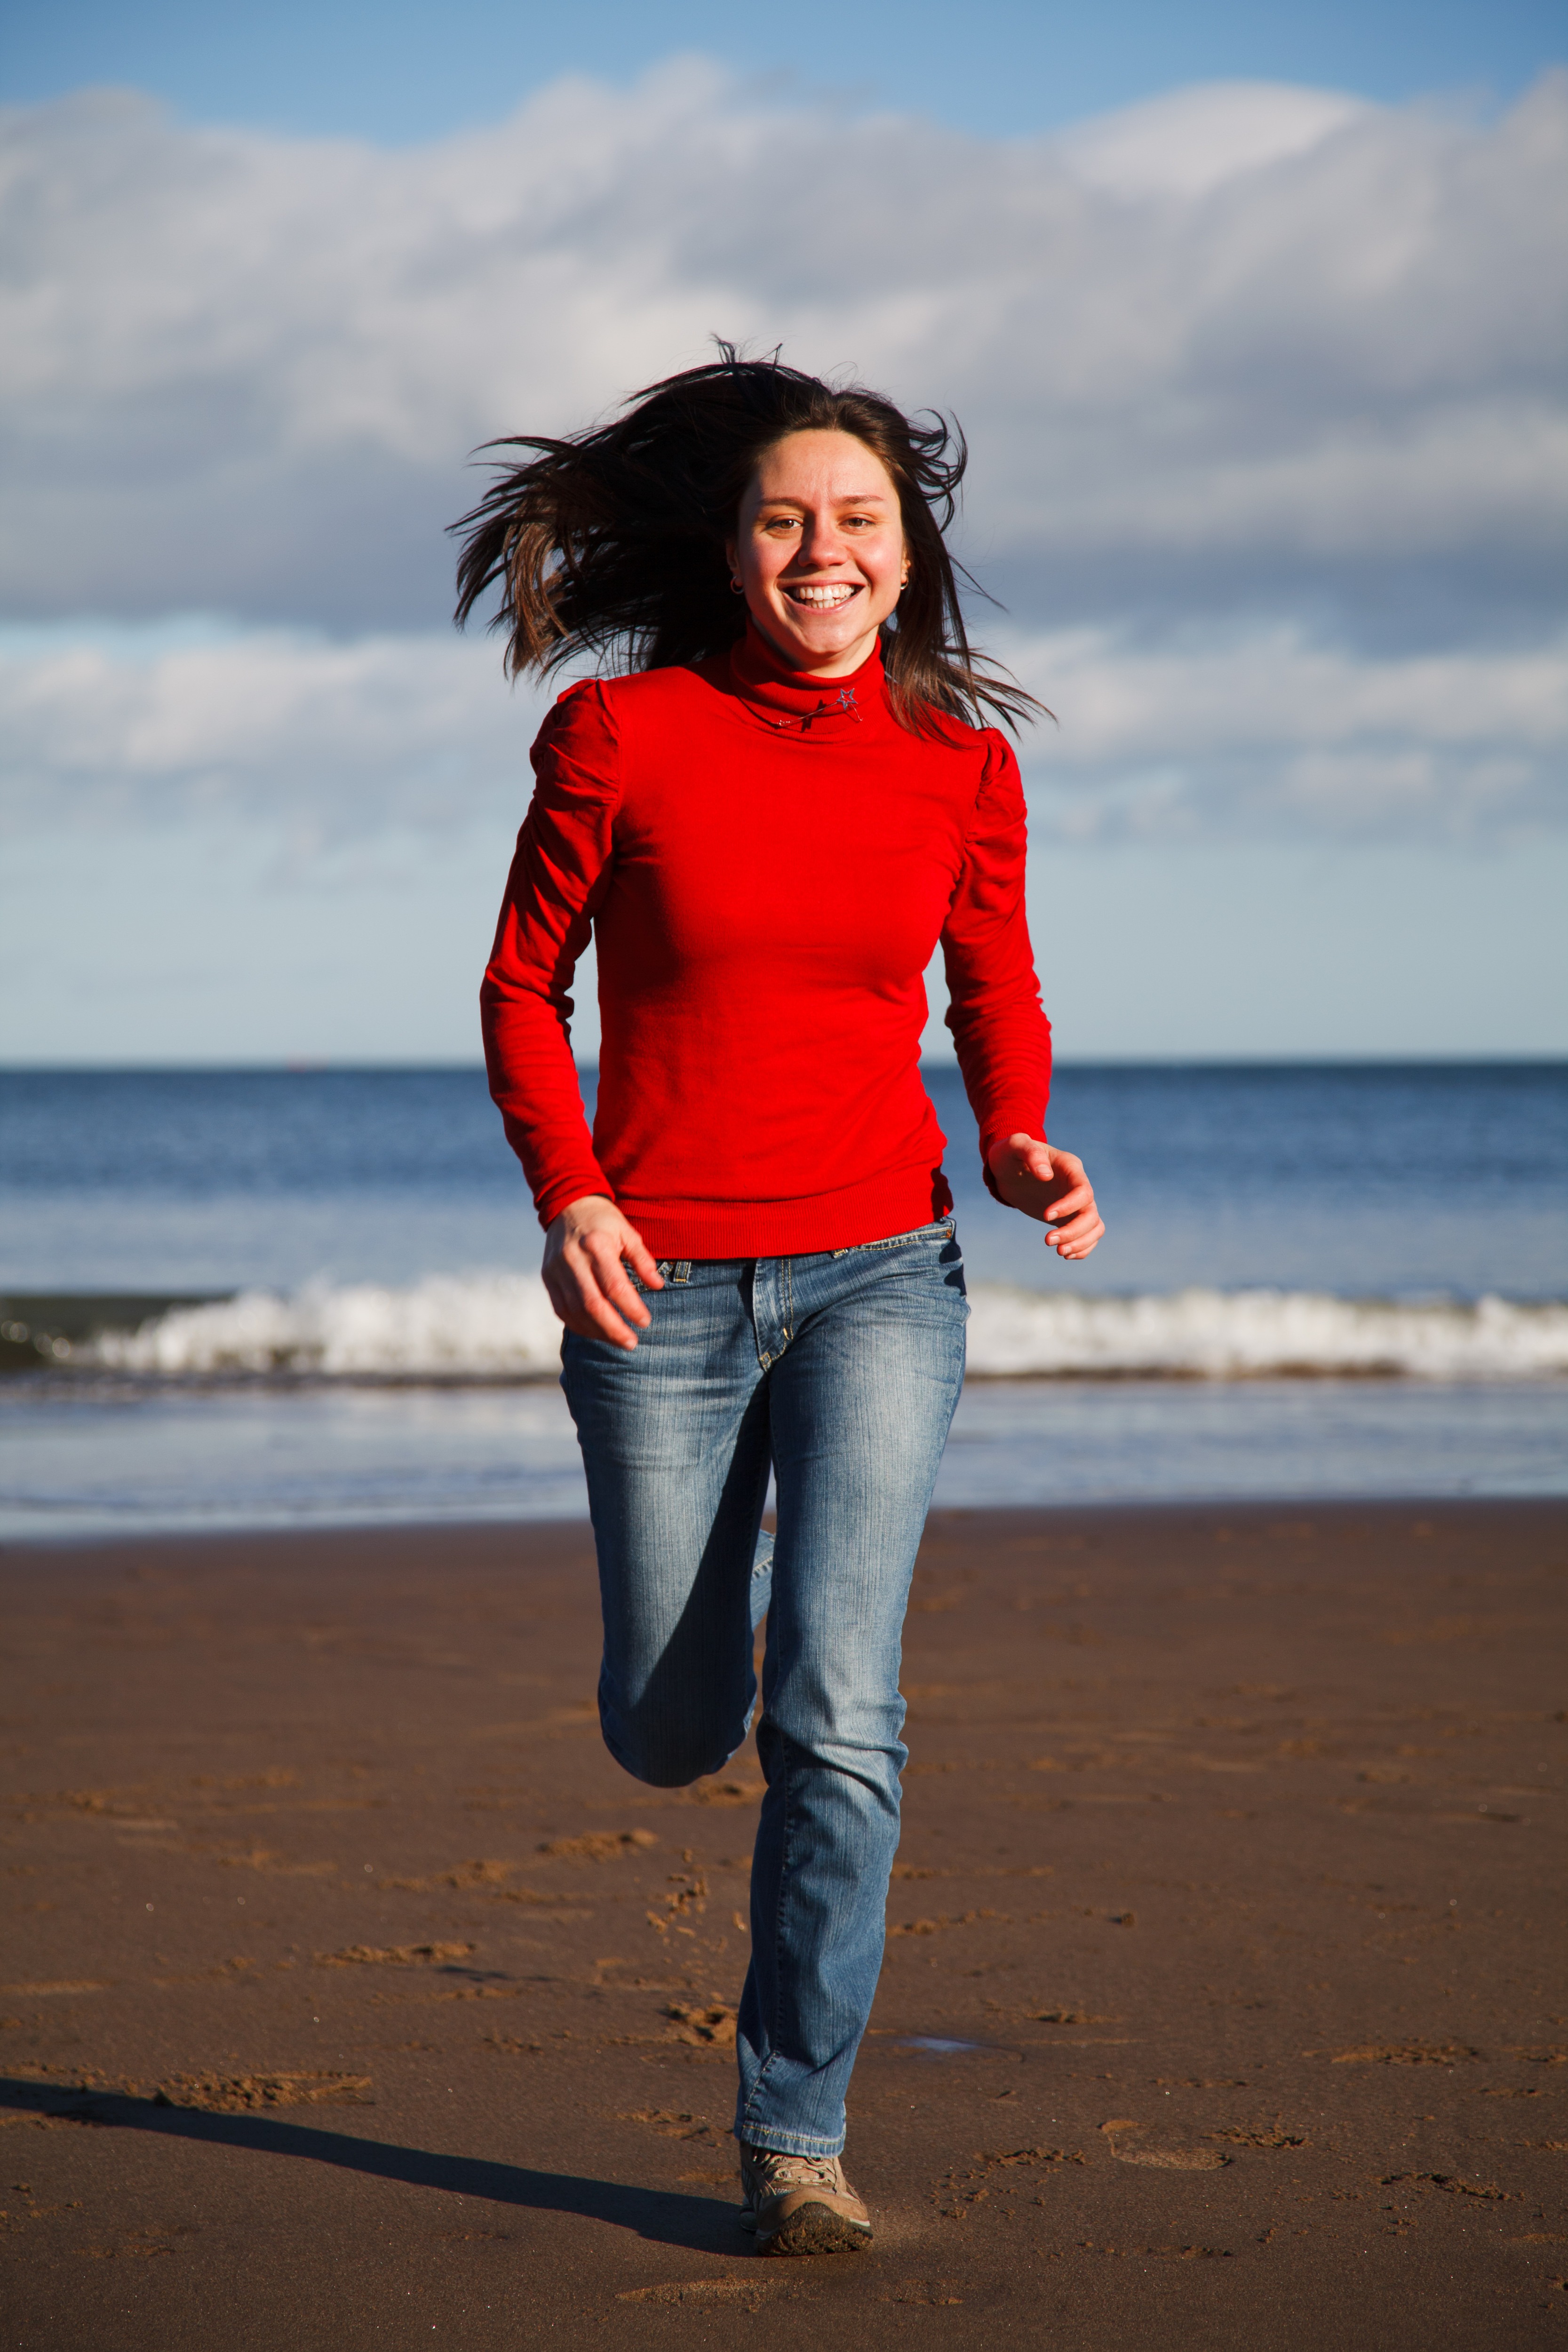
beach, sea, water, sand, ocean, person, people, girl, woman, running, run, vacation, female, leg, model, young, spring, red, color, child, fashion, blue, lifestyle, healthy, health, season, fitness, smile, human body, fun, happy, photograph, beauty, fit, photo shoot, human positions